Junior Eurovision Song Contest 2016

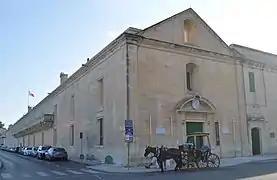
The Mediterranean Conference Centre, venue for 2016.

During a press conference interview on 21 November 2015, a representative from the EBU stated that they had already begun approaching several broadcasters in regards to being the host country for the 2016 contest. On 13 April 2016, it was confirmed that Malta would host the contest. This was the second time that the country hosted the contest, having previously done so in 2014.